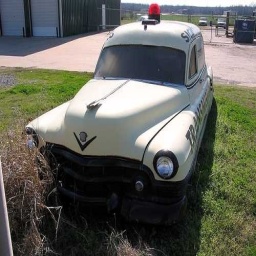
Label: ambulance